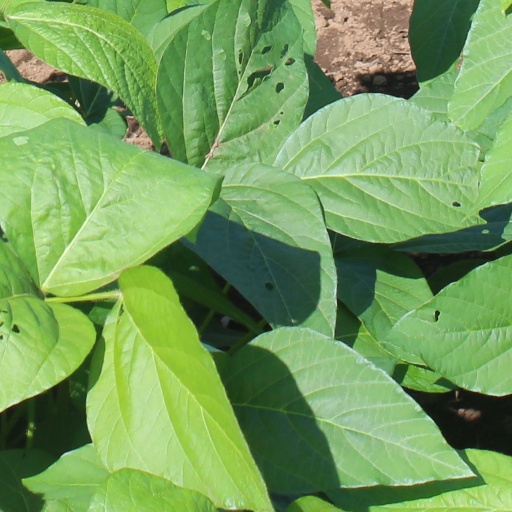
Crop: soybean